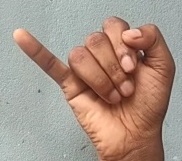
ASL sign: J